Swift Current Broncos bus crash

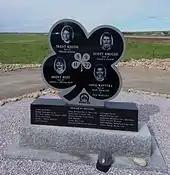
Four Broncos memorial

A memorial for the four killed in the accident was mounted on the back wall of the Swift Current Broncos arena, on the 20th anniversary, with photos of the deceased and hockey sweaters bearing the players numbers, encased in glass.